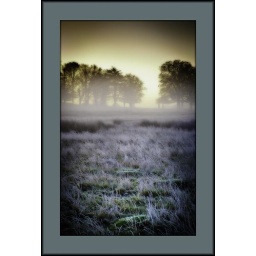
A golden glow across the trees in the park.